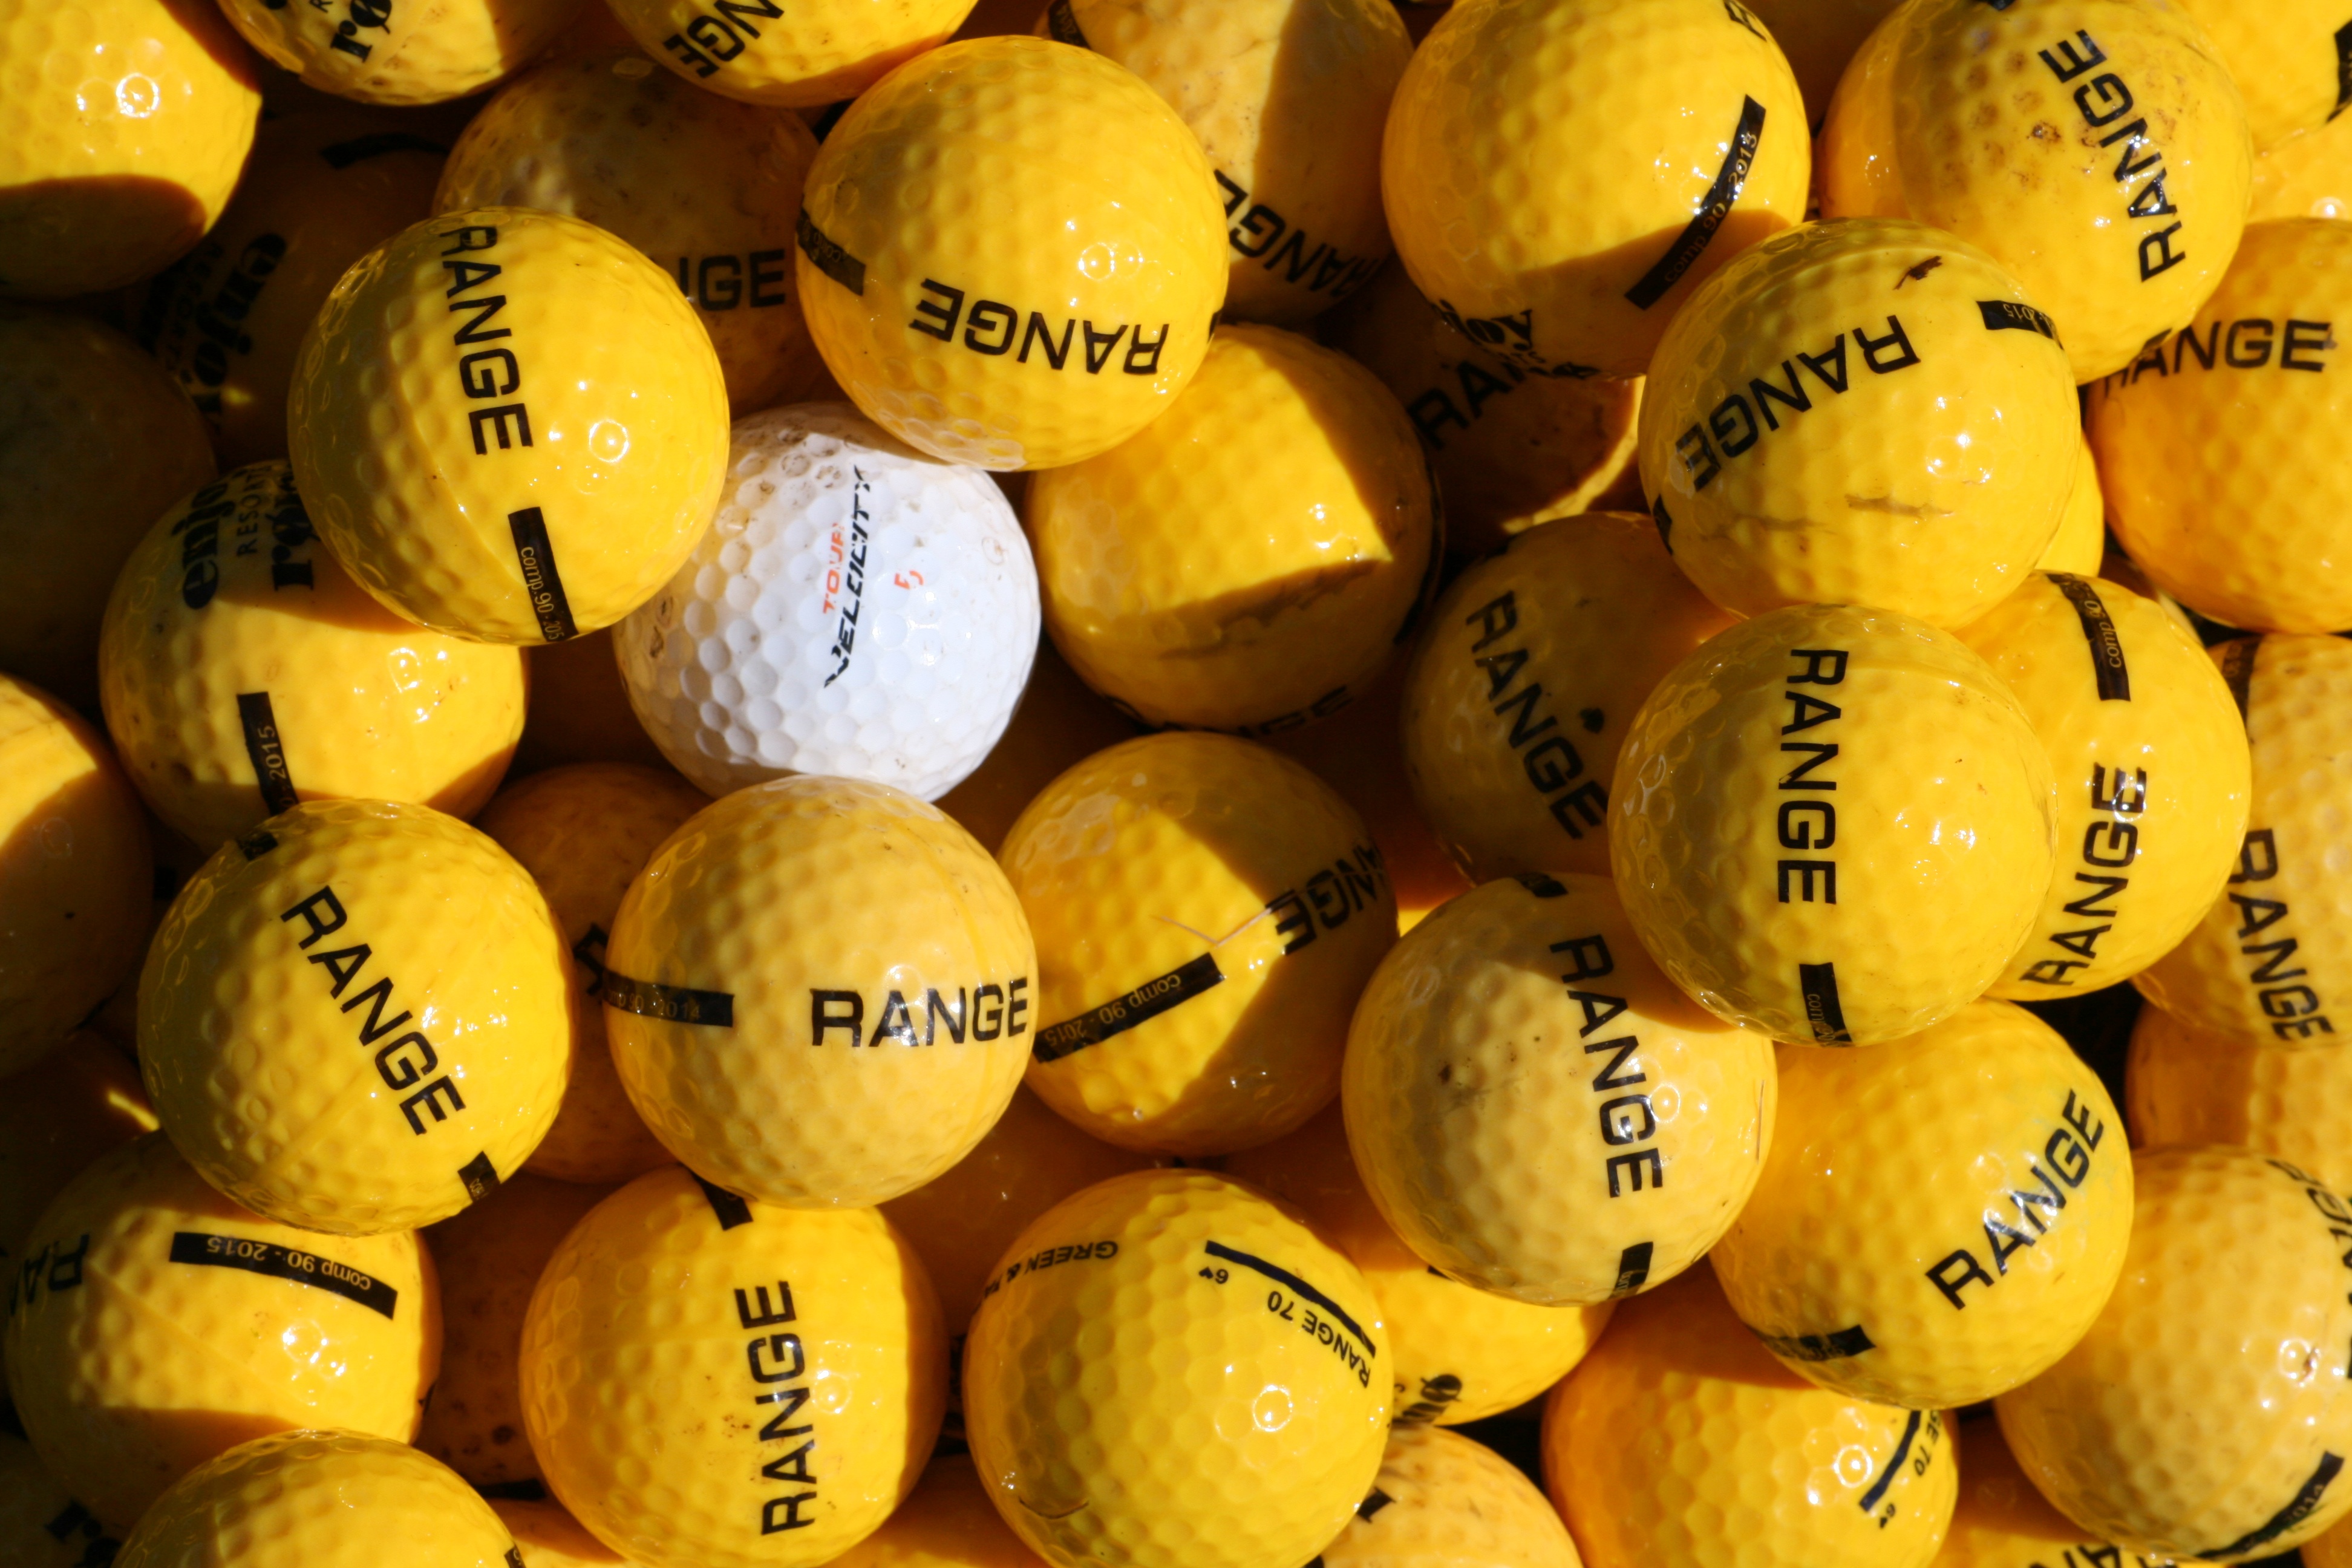
group, fruit, alone, crowd, orange, produce, rough, yellow, golf, one, ball, different, independent, imagination, unusual, leader, unique, success, individual, extraordinary, driving range, uniqueness, standout, suppressed, up coming